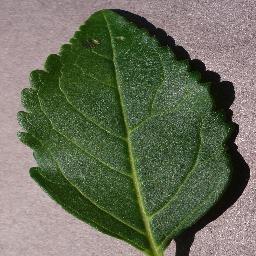
Label: Cherry___healthy